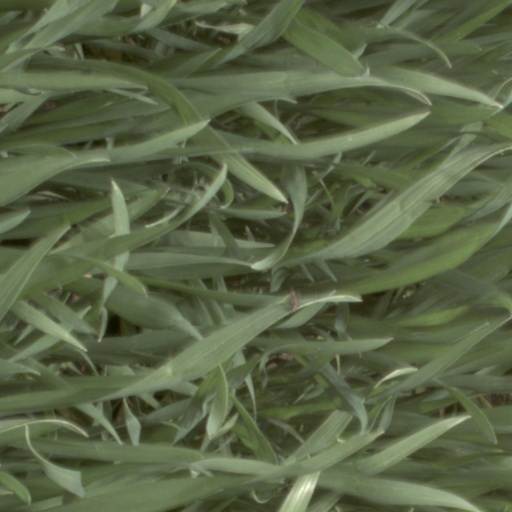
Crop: wheat